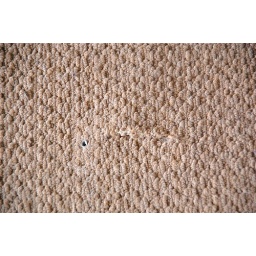
a piece of pipe in the floor of master bed room small about 1 inch- located in mid floor of master bedroom